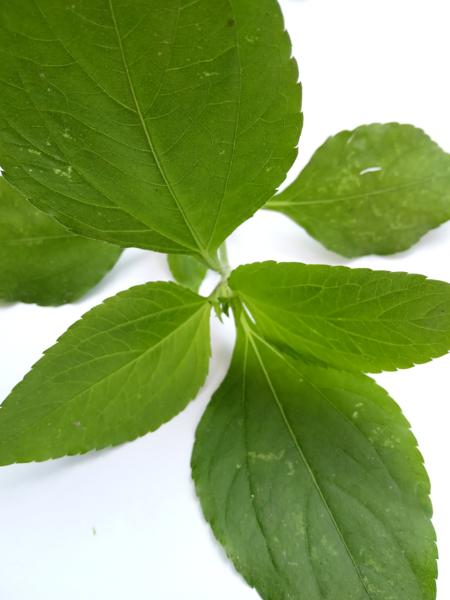
Weed species: Synedrella nodiflora